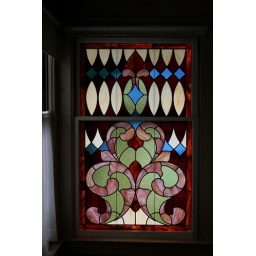
New Stained Glass window in master bedroom